Ogulsapar Muradova

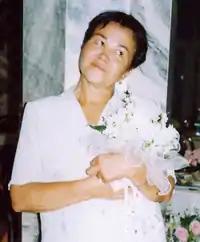

Ogulsapar Muradova (Turkmen: Ogulsapar Muradowa; 1948 – 2006) was a Turkmen human rights activist and Radio Free Europe journalist.